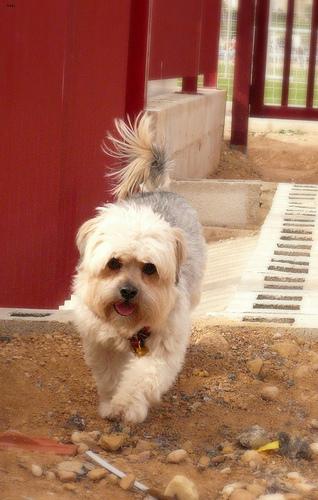
Breed: havanese